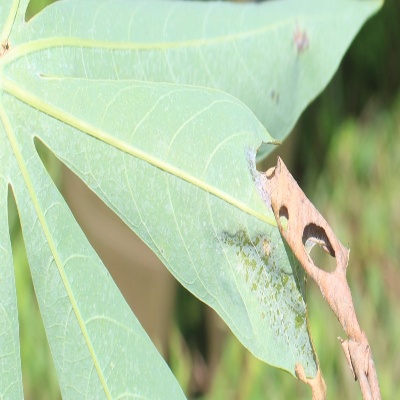
Crop: Cassava
Condition: bacterial blight